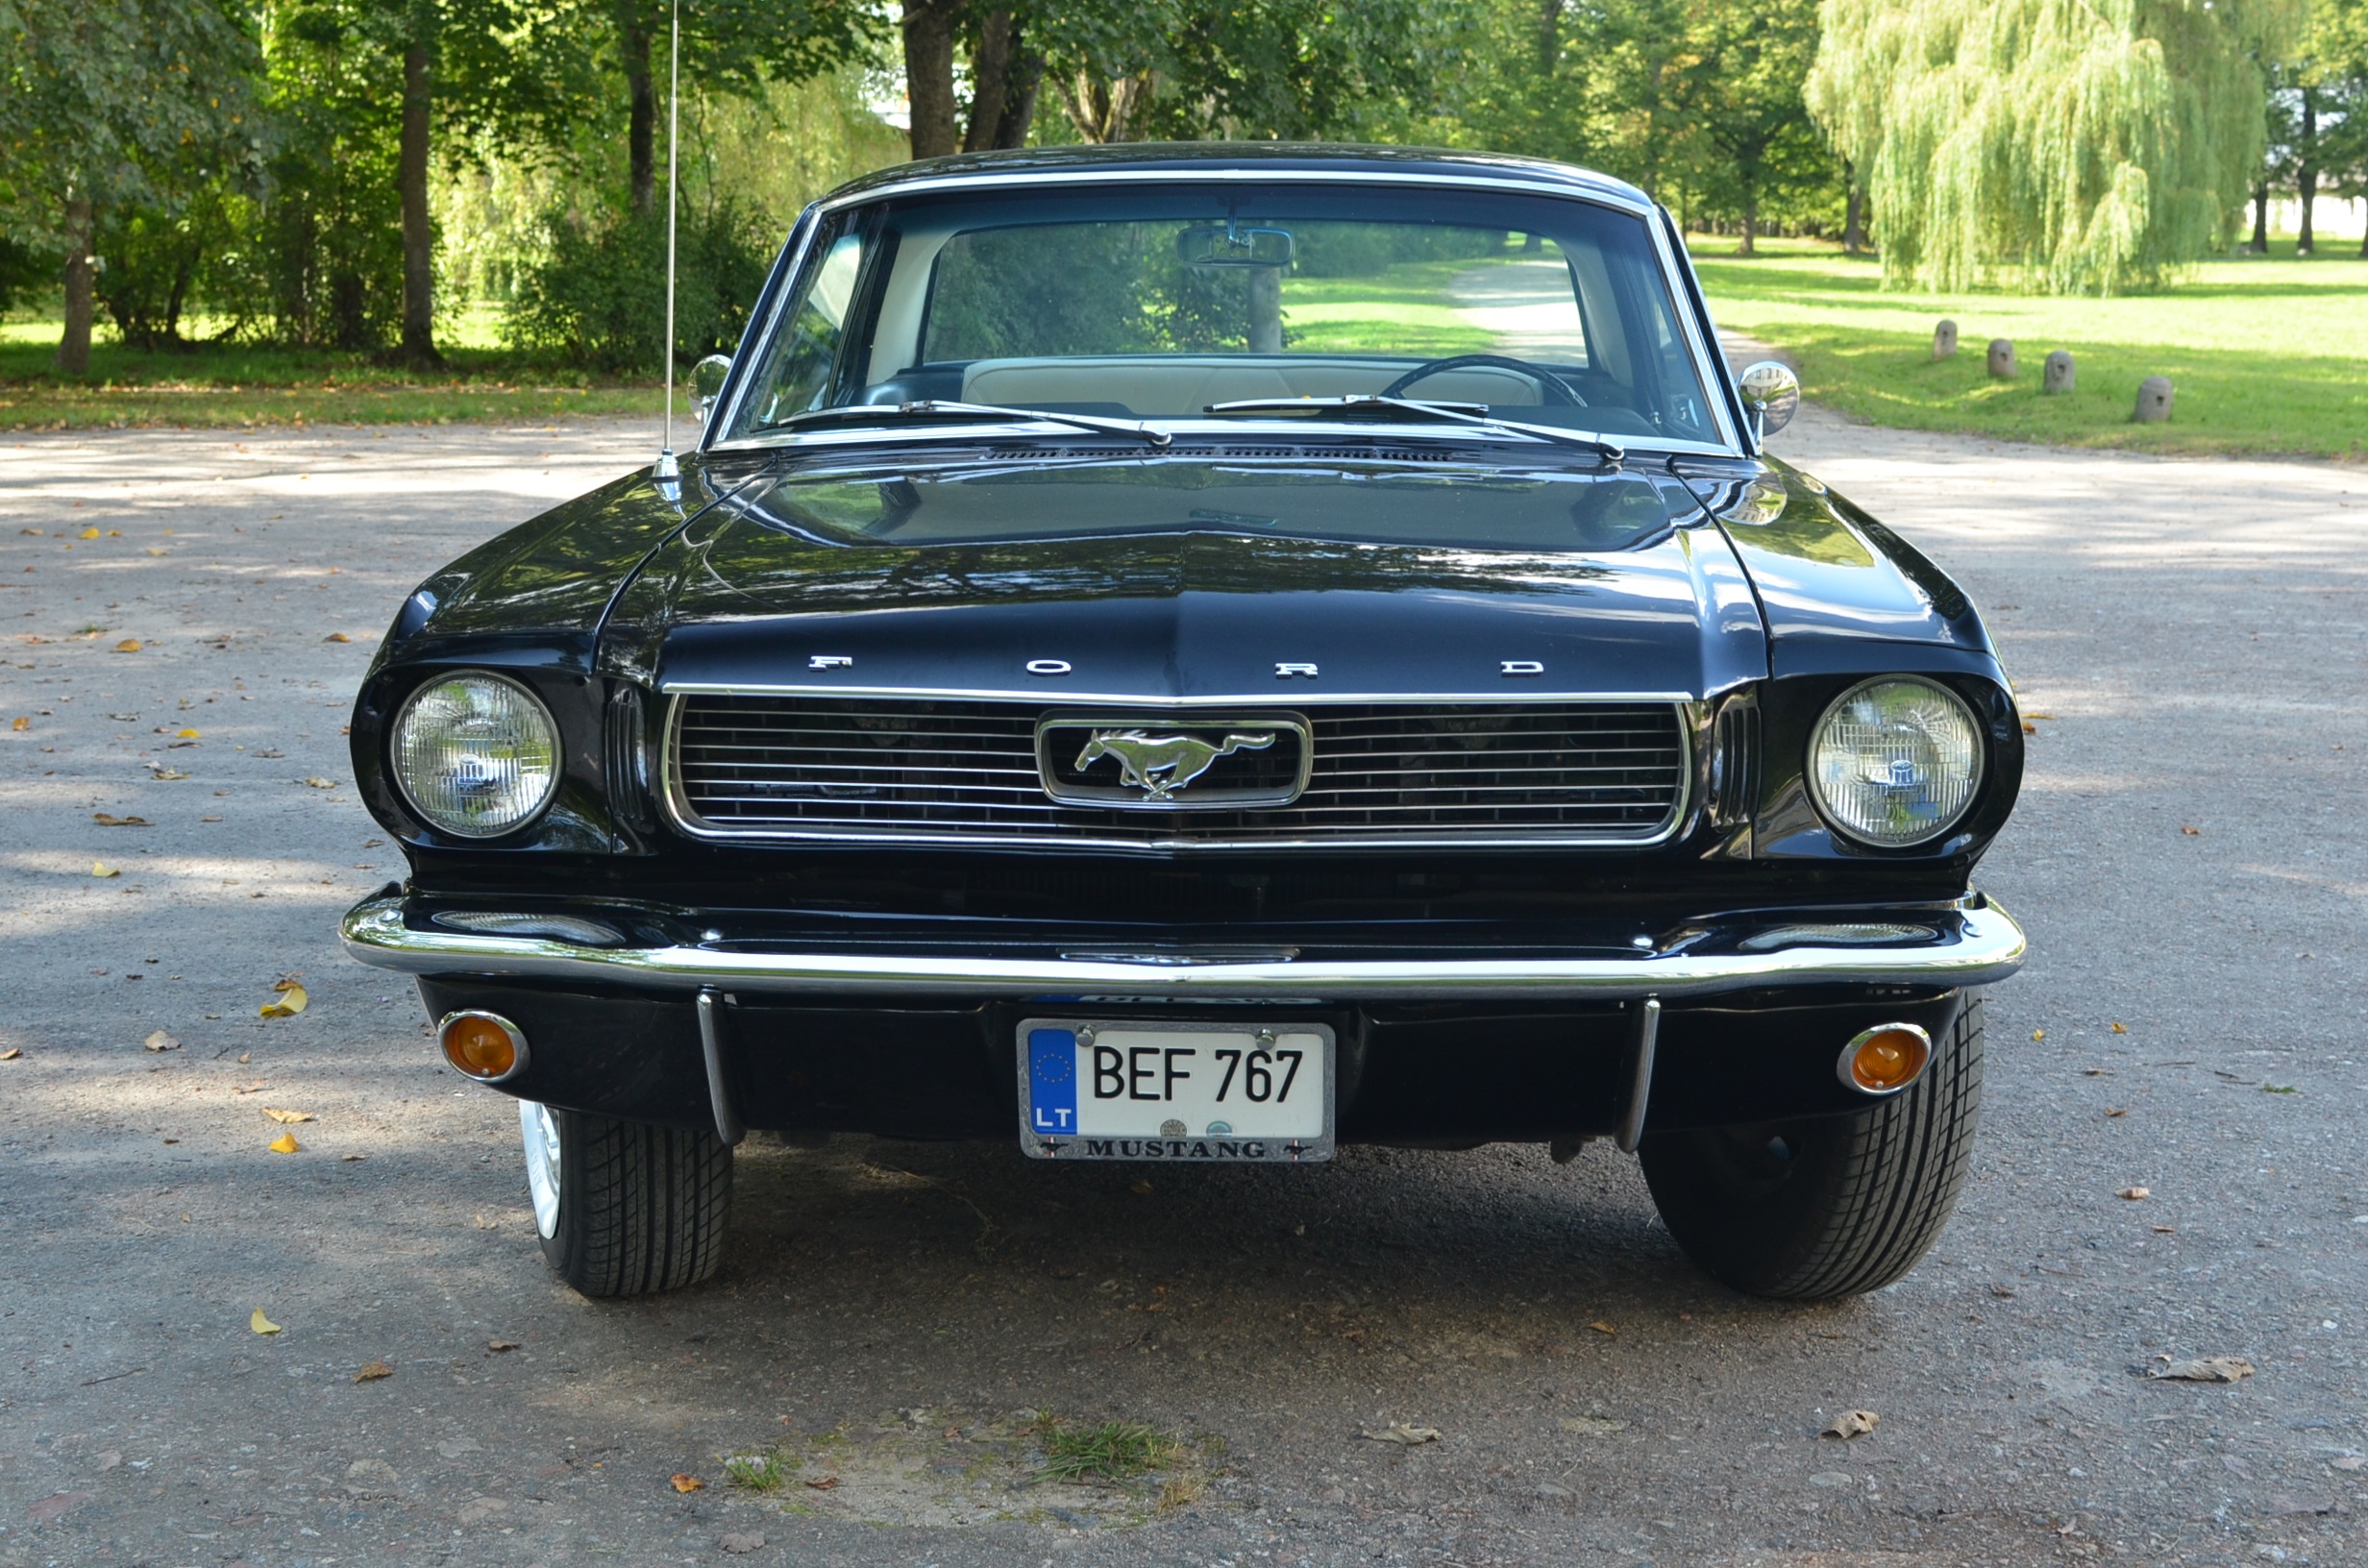
car, vintage, retro, summer, transportation, transport, vehicle, symbol, journey, auto, freedom, black, speed, lifestyle, classic car, sports car, bumper, muscle car, power, ford, design, wheels, sedan, mustang, antique car, land vehicle, automobile make, automotive exterior, compact car, luxury vehicle, performance car, executive car